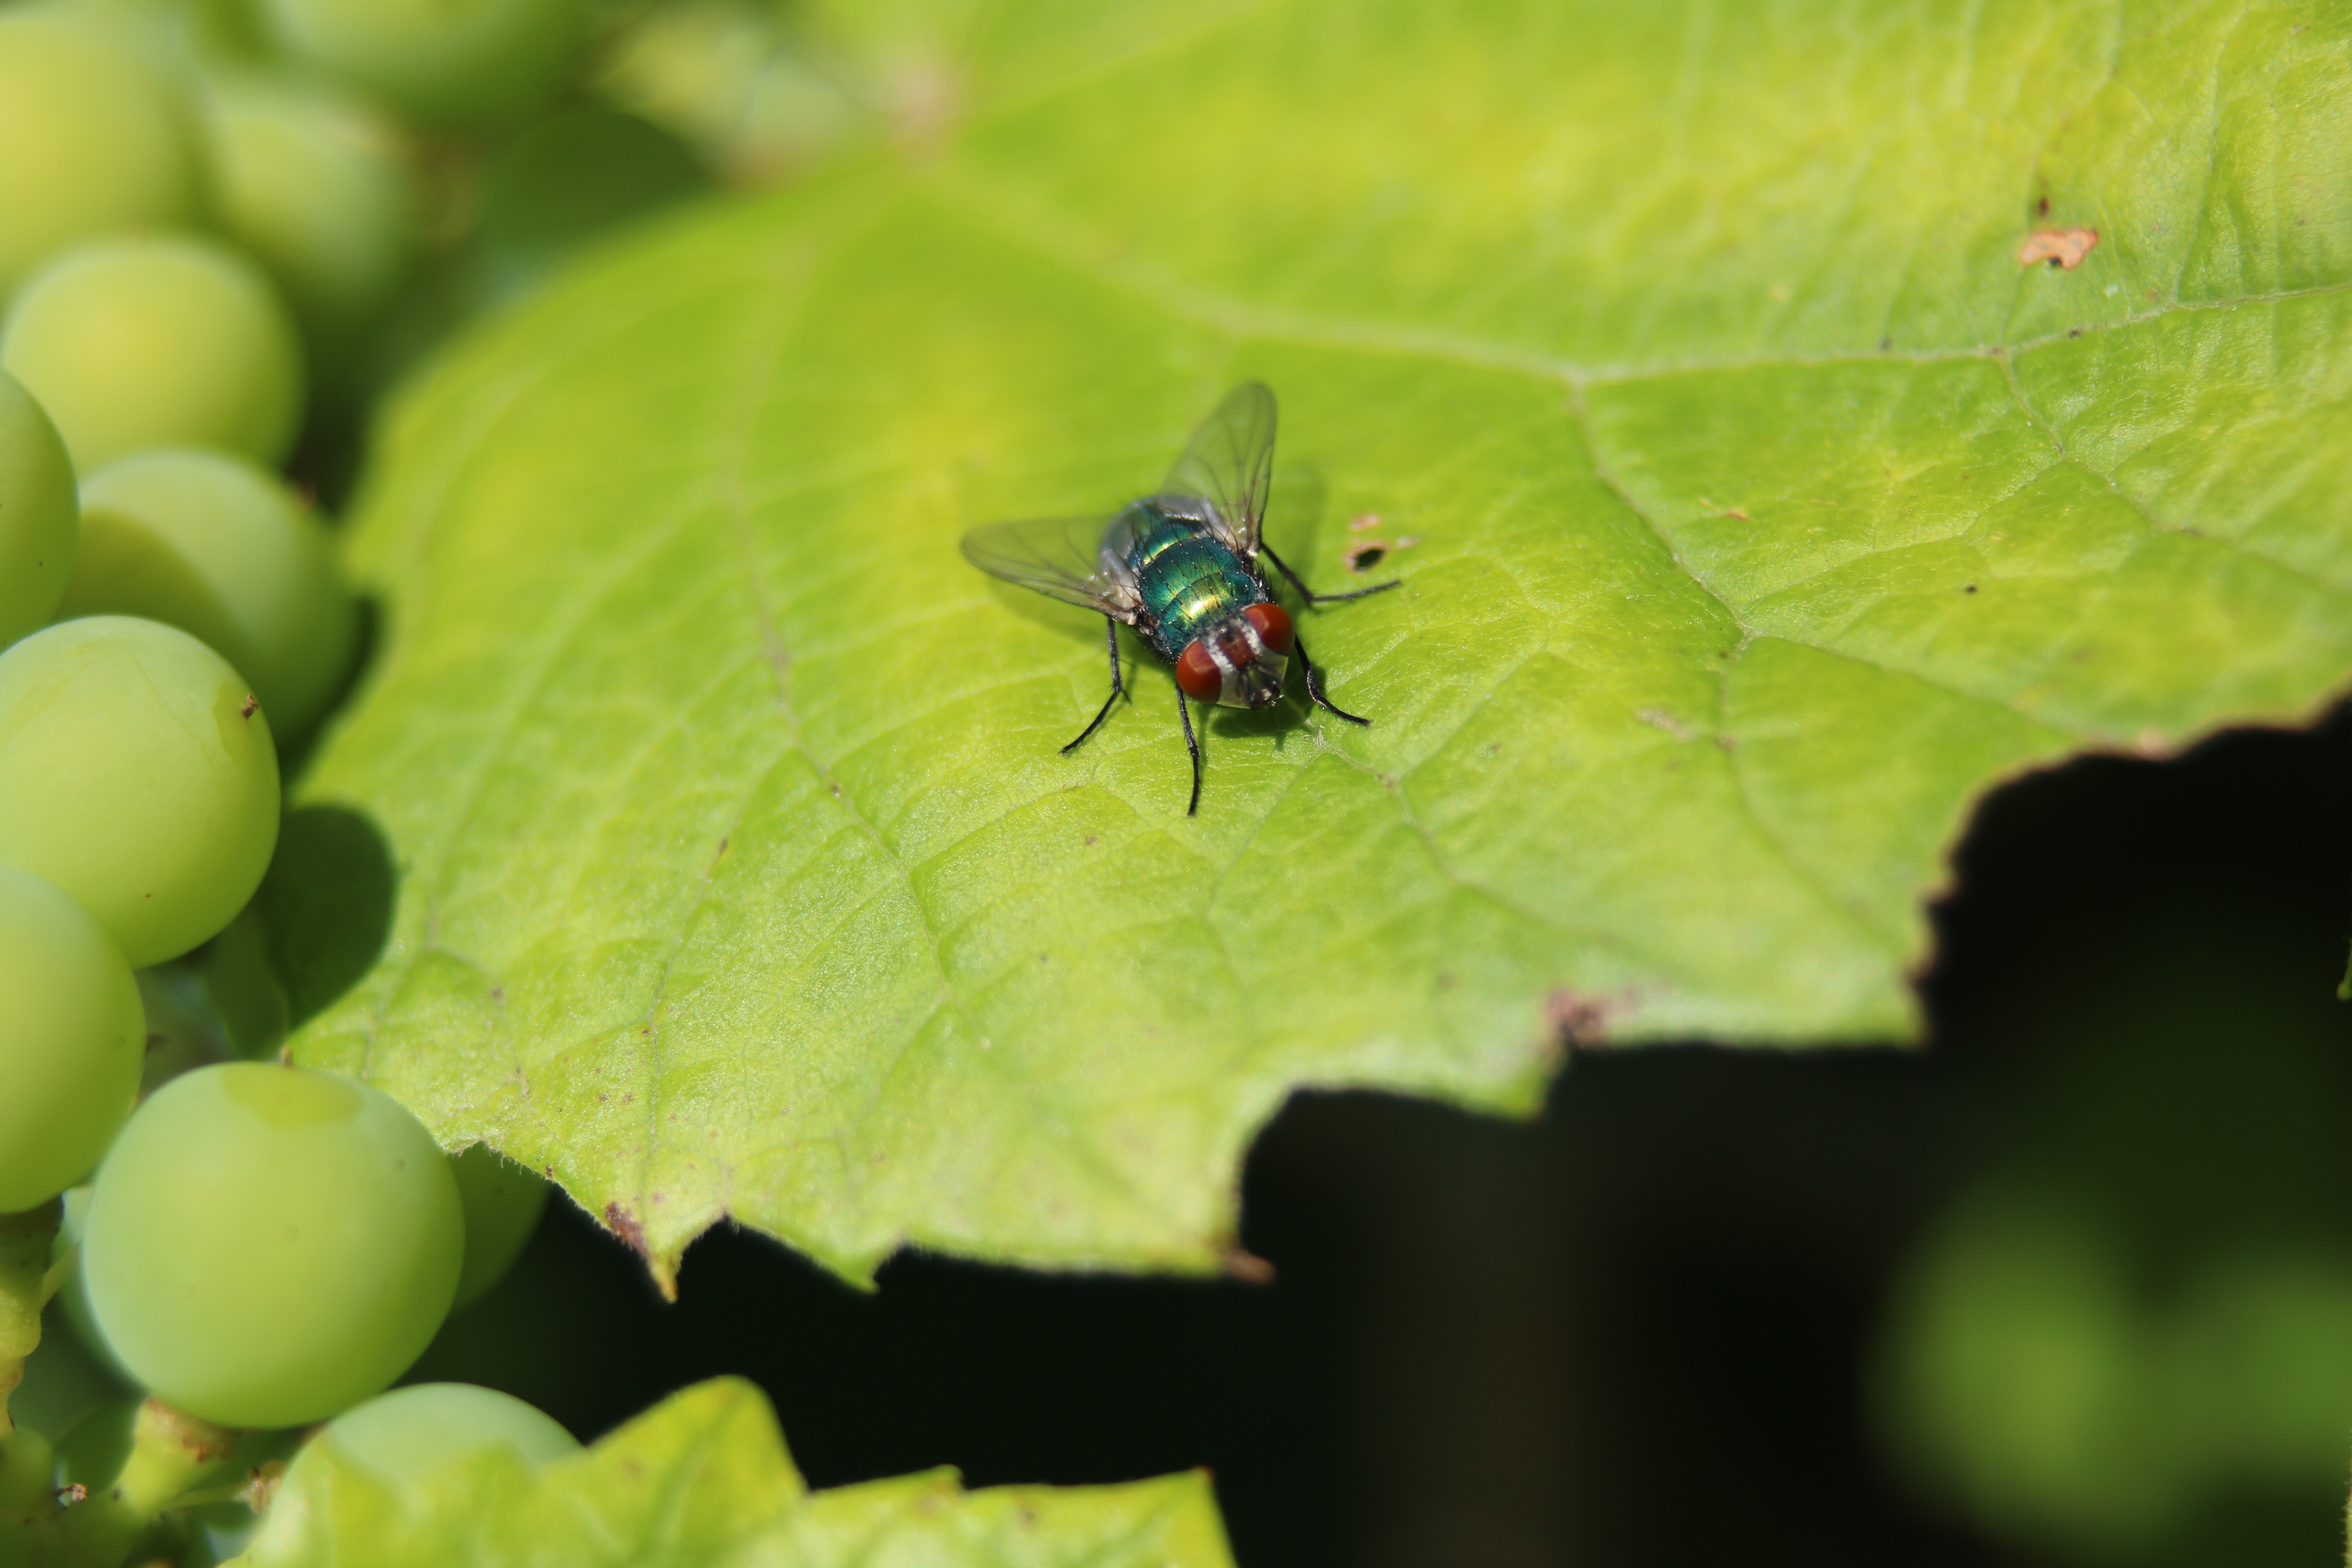
tree, nature, plant, sun, vine, photography, leaf, flower, fly, green, insect, autumn, botany, flora, fauna, invertebrate, close up, grapes, macro photography, wine leaf, leaf beetle, membrane winged insect